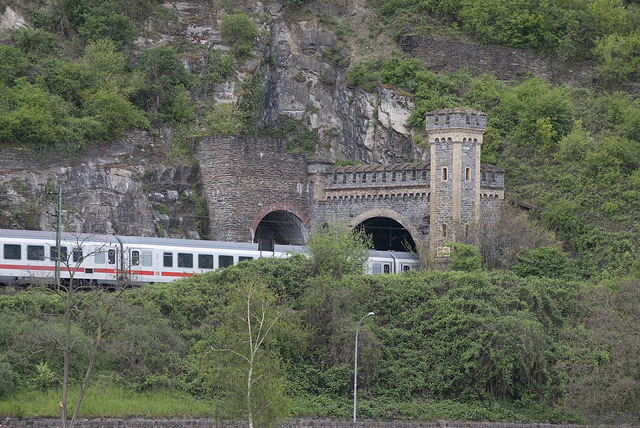
A train is traveling through a stone tunnel.

A train passes into a medieval tunnel opening.

A white train traveling through a train tunnel.

A train in a tunnel through the mountain.

A train driving through a mountain with a building that looks like a castle.